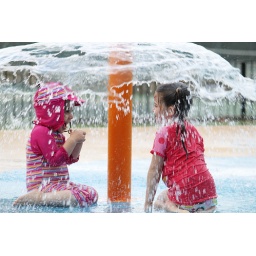
22nd July - having a ball under the water